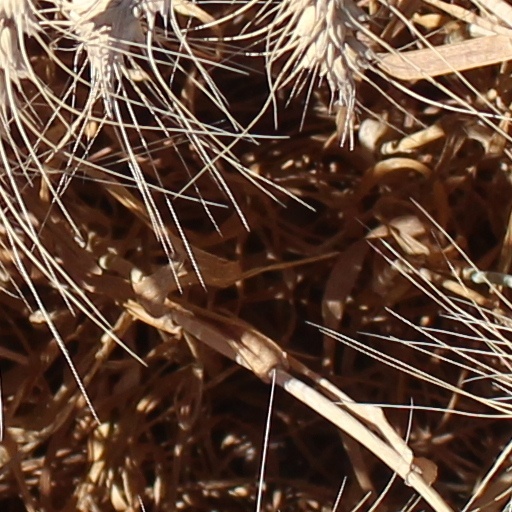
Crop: wheat